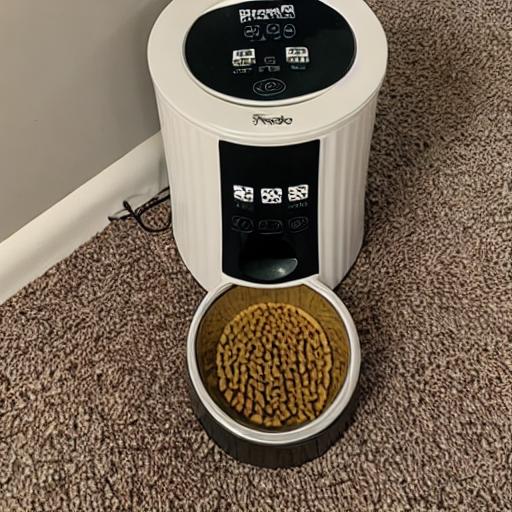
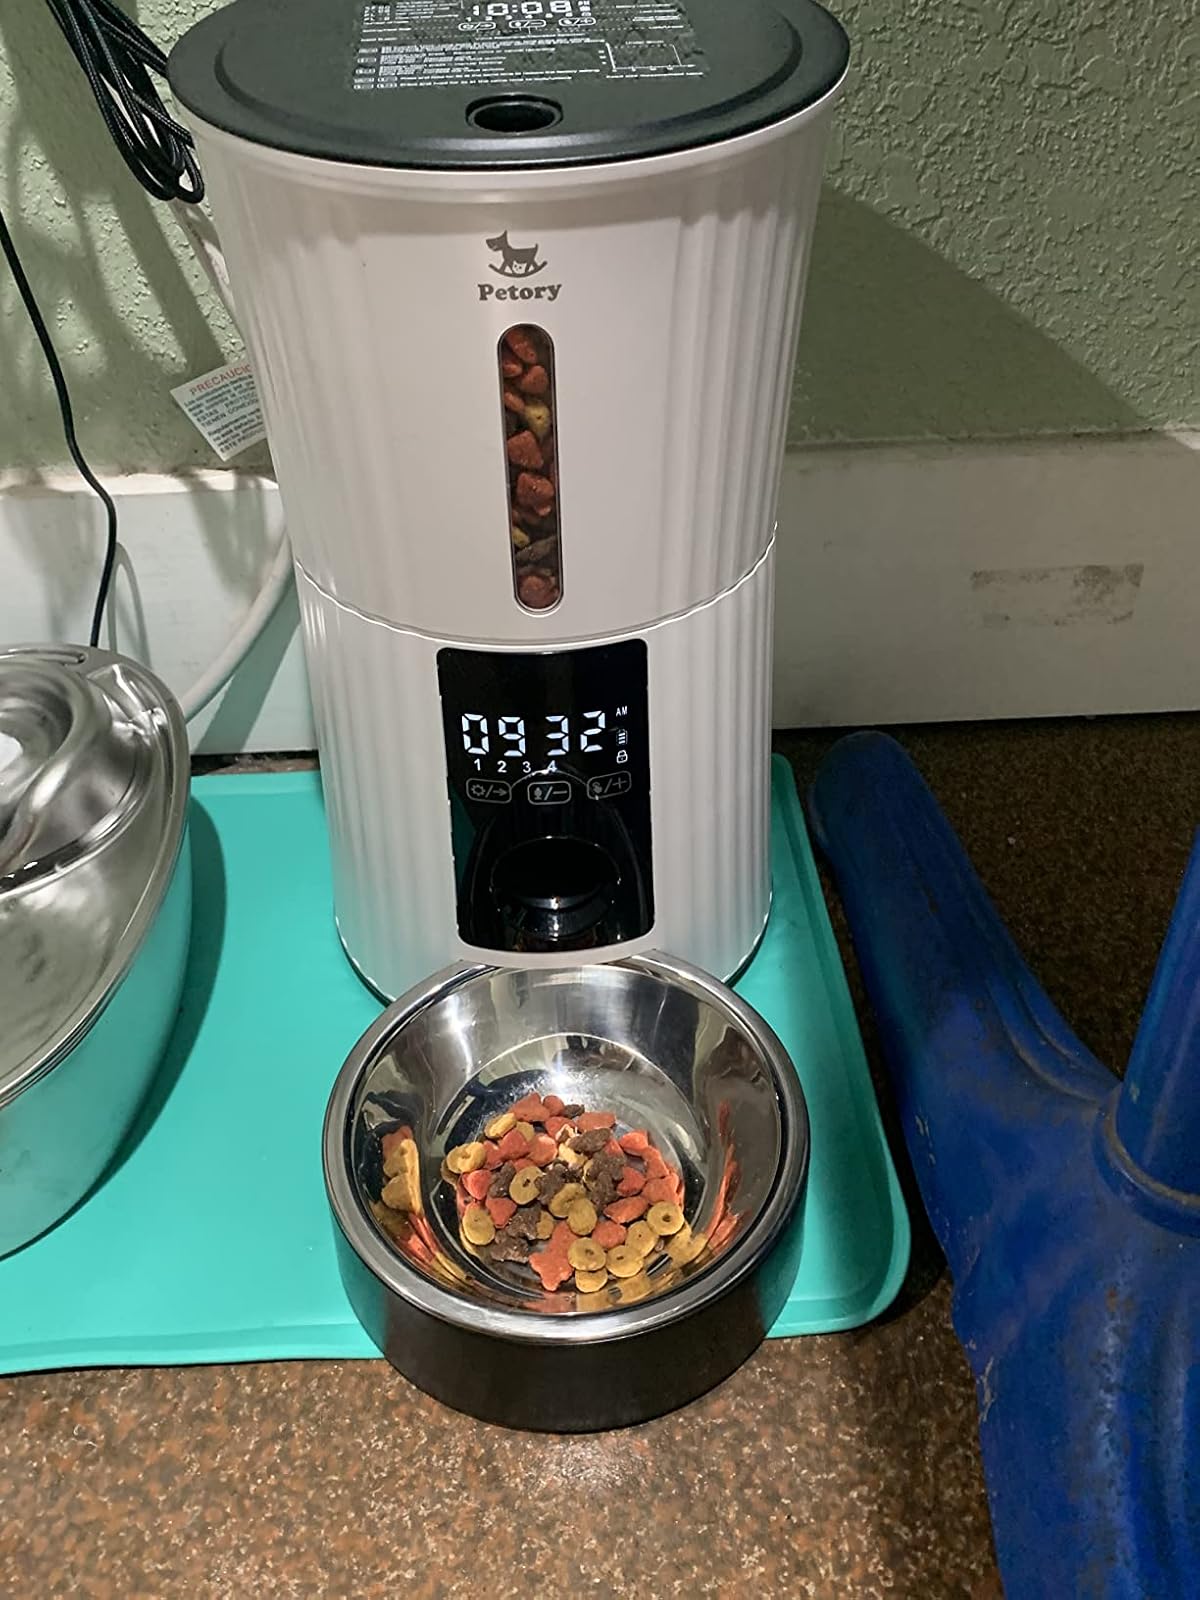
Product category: items_feeder
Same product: no